Hypnotic (2021 film)

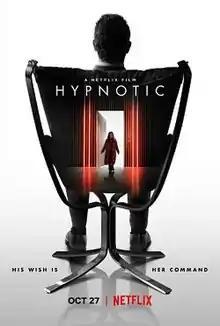
Official Netflix poster

Hypnotic is a 2021 American thriller film directed by Matt Angel and Suzanne Coote, written by Richard D'Ovidio and starring Kate Siegel, Jason O'Mara, and Dulé Hill. It was released on October 27, 2021, by Netflix.